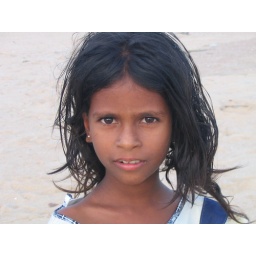
A girl in Arugambay beach